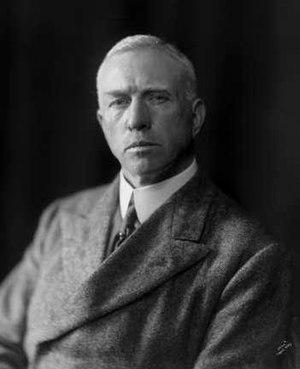
Gunnerius Ingvald Isachsen était un officier militaire et explorateur scientifique polaire norvégien. En 1923, il est devenu le premier directeur du musée de la marine d'Oslo.